Peptidoglycan recognition protein

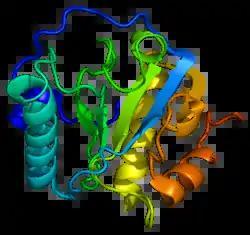
Structure of human PGLYRP1 protein. Based on PyMOL rendering of PDB 1yck.

Peptidoglycan recognition proteins (PGRPs) are a group of highly conserved pattern recognition receptors with at least one peptidoglycan recognition domain capable of recognizing the peptidoglycan component of the cell wall of bacteria. They are present in insects, mollusks, echinoderms and chordates. The mechanism of action of PGRPs varies between taxa. In insects, PGRPs kill bacteria indirectly by activating one of four unique effector pathways: prophenoloxidase cascade, Toll pathway, IMD pathway, and induction of phagocytosis. In mammals, PGRPs either kill bacteria directly by interacting with their cell wall or outer membrane, or hydrolyze peptidoglycan. They also modulate inflammation and microbiome and interact with host receptors.